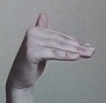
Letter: khaa